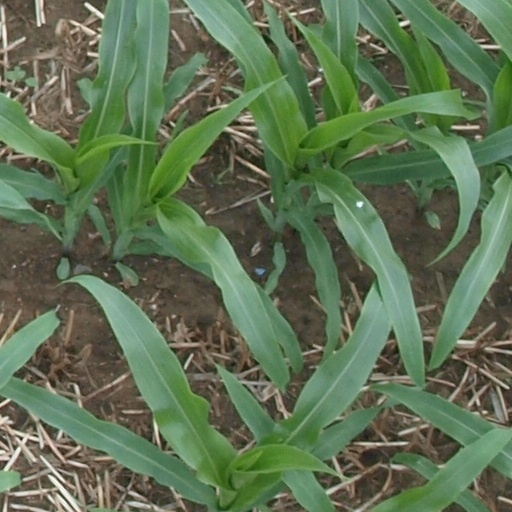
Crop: maize; corn